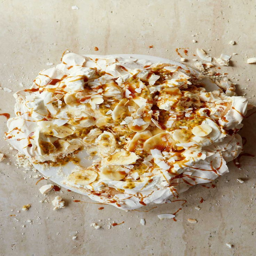
passion fruit lifts the sweet combination of banana , meringue and caramel in this crowd - pleasing dessert recipe .